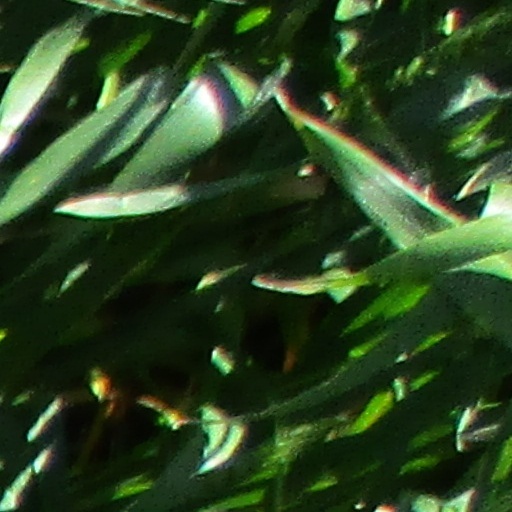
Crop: wheat